Lee Chae-yeon

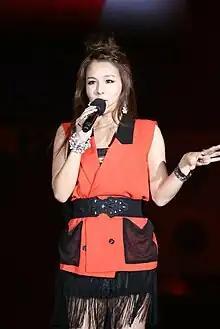

Chae-yeon Lee (born Lee Jin-Sook; December 10, 1978), best known as Chae Yeon, is a Korean pop singer who rose to fame with her hit single "Two of Us" in 2004.